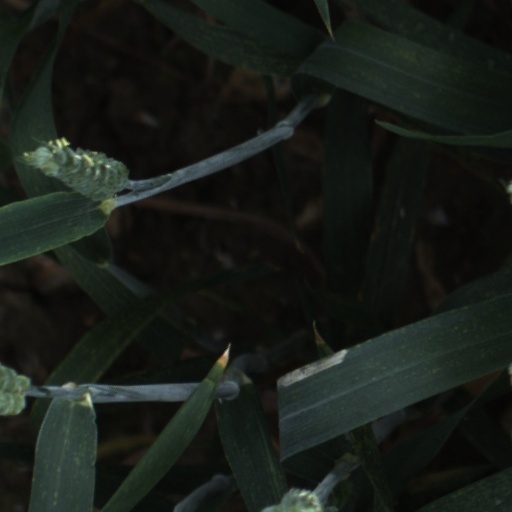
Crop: wheat